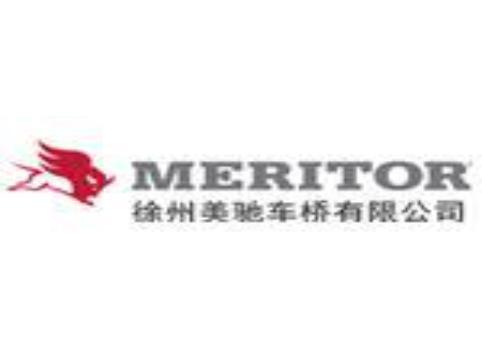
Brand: mylch
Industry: Transportation